Jonathan Gordon-Davies

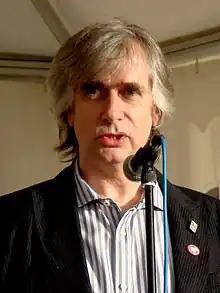
"Brookside" creator Phil Redmond ("pictured") characterised Jonathan as a solicitor, attracted to the profession's social status and an appealing salary.

Jonathan is characterised as an upper class male, working as a solicitor. Jonathan is an enterprising person, he is emphatic and aware. Pinner relished the role and learned from his character but also believed his own experiences could further develop Jonathan's persona. He told Hrano from "TVTimes" that "when you play any new character, some of what comes out of that person you keep yourself. Jonathan is a lot sharper than I was, and in that sense he has been a help to me. But I believe he can learn something from me too." In the book, "Brookside: The Official Companion", the show's creator Phil Redmond described Jonathan "attracted to the profession by its social status and appealing salary". Upon his arrival, he works for an "established and highly respectable practice" in Liverpool. In his backstory, Jonathan is detailed as coming from a wealthy family. He was educated at a public school and qualified as a solicitor a two years prior to his arrival on Brookside Close. Jonathan is originally from London and he attended Liverpool University, where he met Laura. Redmond stated that Jonathan is "devoted" to Laura. Despite his devotion to her, Jonathan was unsure about remaining in Liverpool and wanted to return to London. He also described them as "young achievers who like their Volvo 340 are safe, solid and reliable."